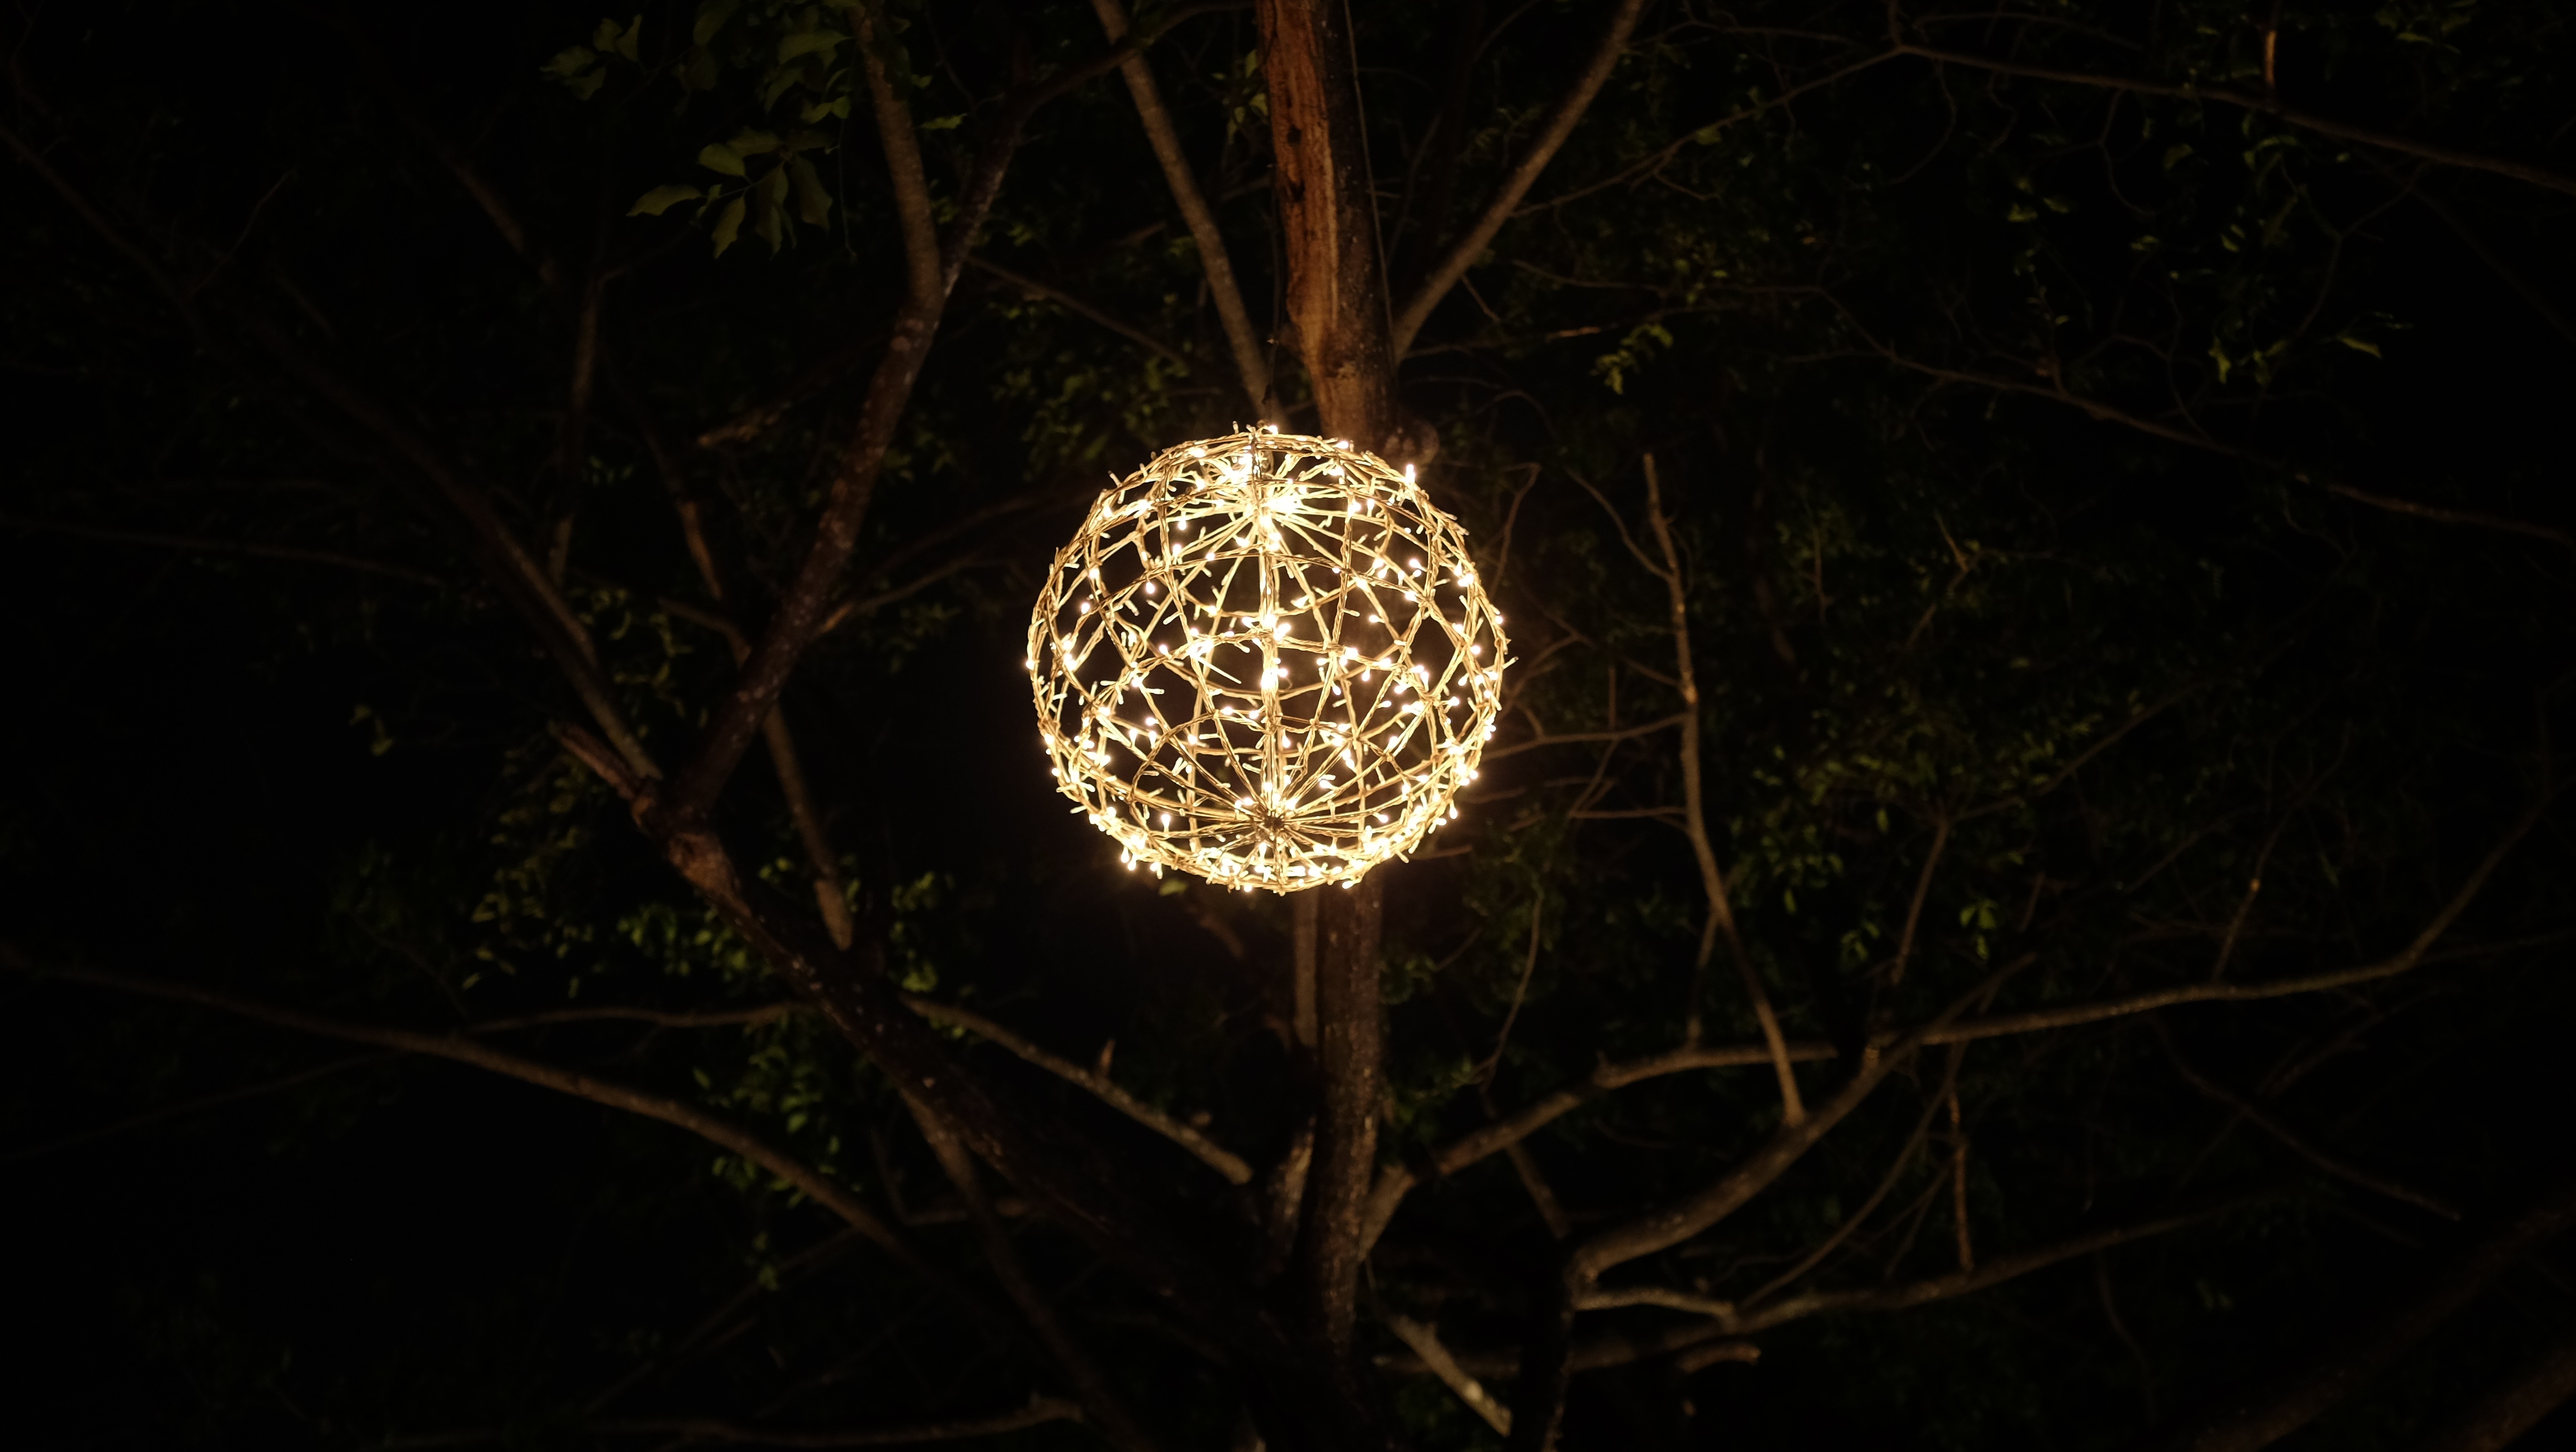
light, glowing, night, sparkler, decoration, lantern, darkness, lamp, lighting, circle, decorative, light fixture, orient, hanging lamp